Horodenka

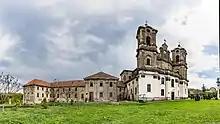
Church of Immaculate Conception

The first mention of Horodenka was in 1195, when it was described as a village in the Kingdom of Galicia–Volhynia inhabited by farmers and craftsmen. It was later part of the Polish–Lithuanian Commonwealth until 1772. On the Ptolemy's world map, near the modern city of Horodenka, there is identified the city "Carrodunum" on Tyras (wagon city).